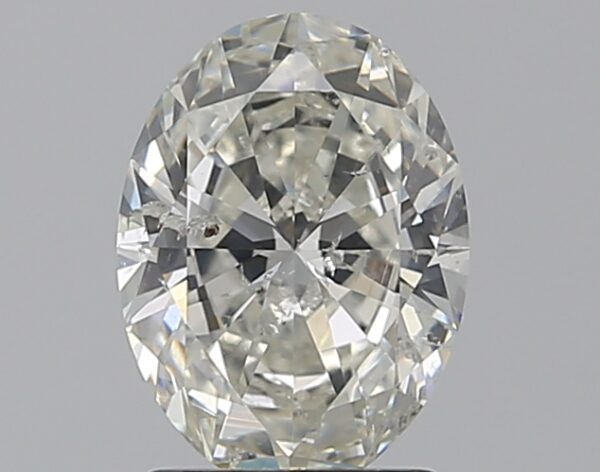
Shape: oval
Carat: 1.5
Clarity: SI2
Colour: I
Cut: EX
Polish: EX
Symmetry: EX
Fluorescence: N
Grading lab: GIA
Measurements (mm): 8.84 x 6.57 x 3.89